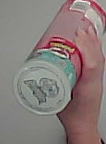
Product: pringles_original